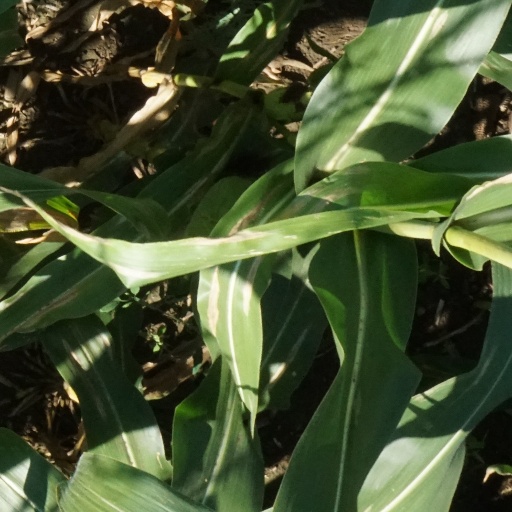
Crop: maize; corn